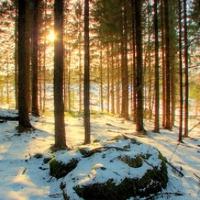
Weather: sun or clear